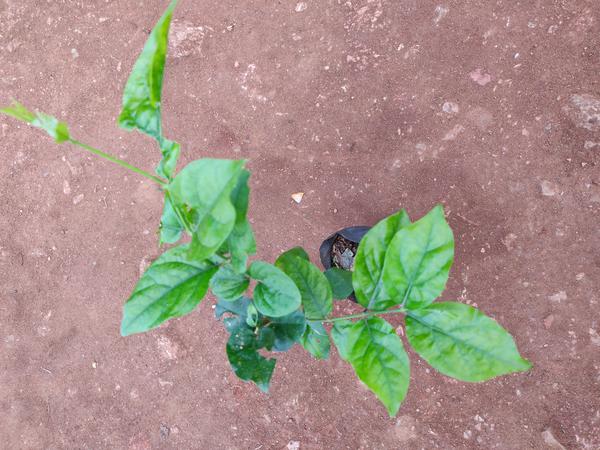
Plant: Jasmine